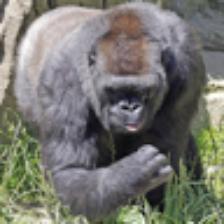
Label: NonHuman